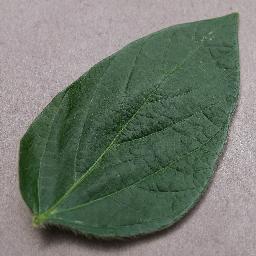
Label: Soybean___healthy